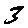
Label: 3